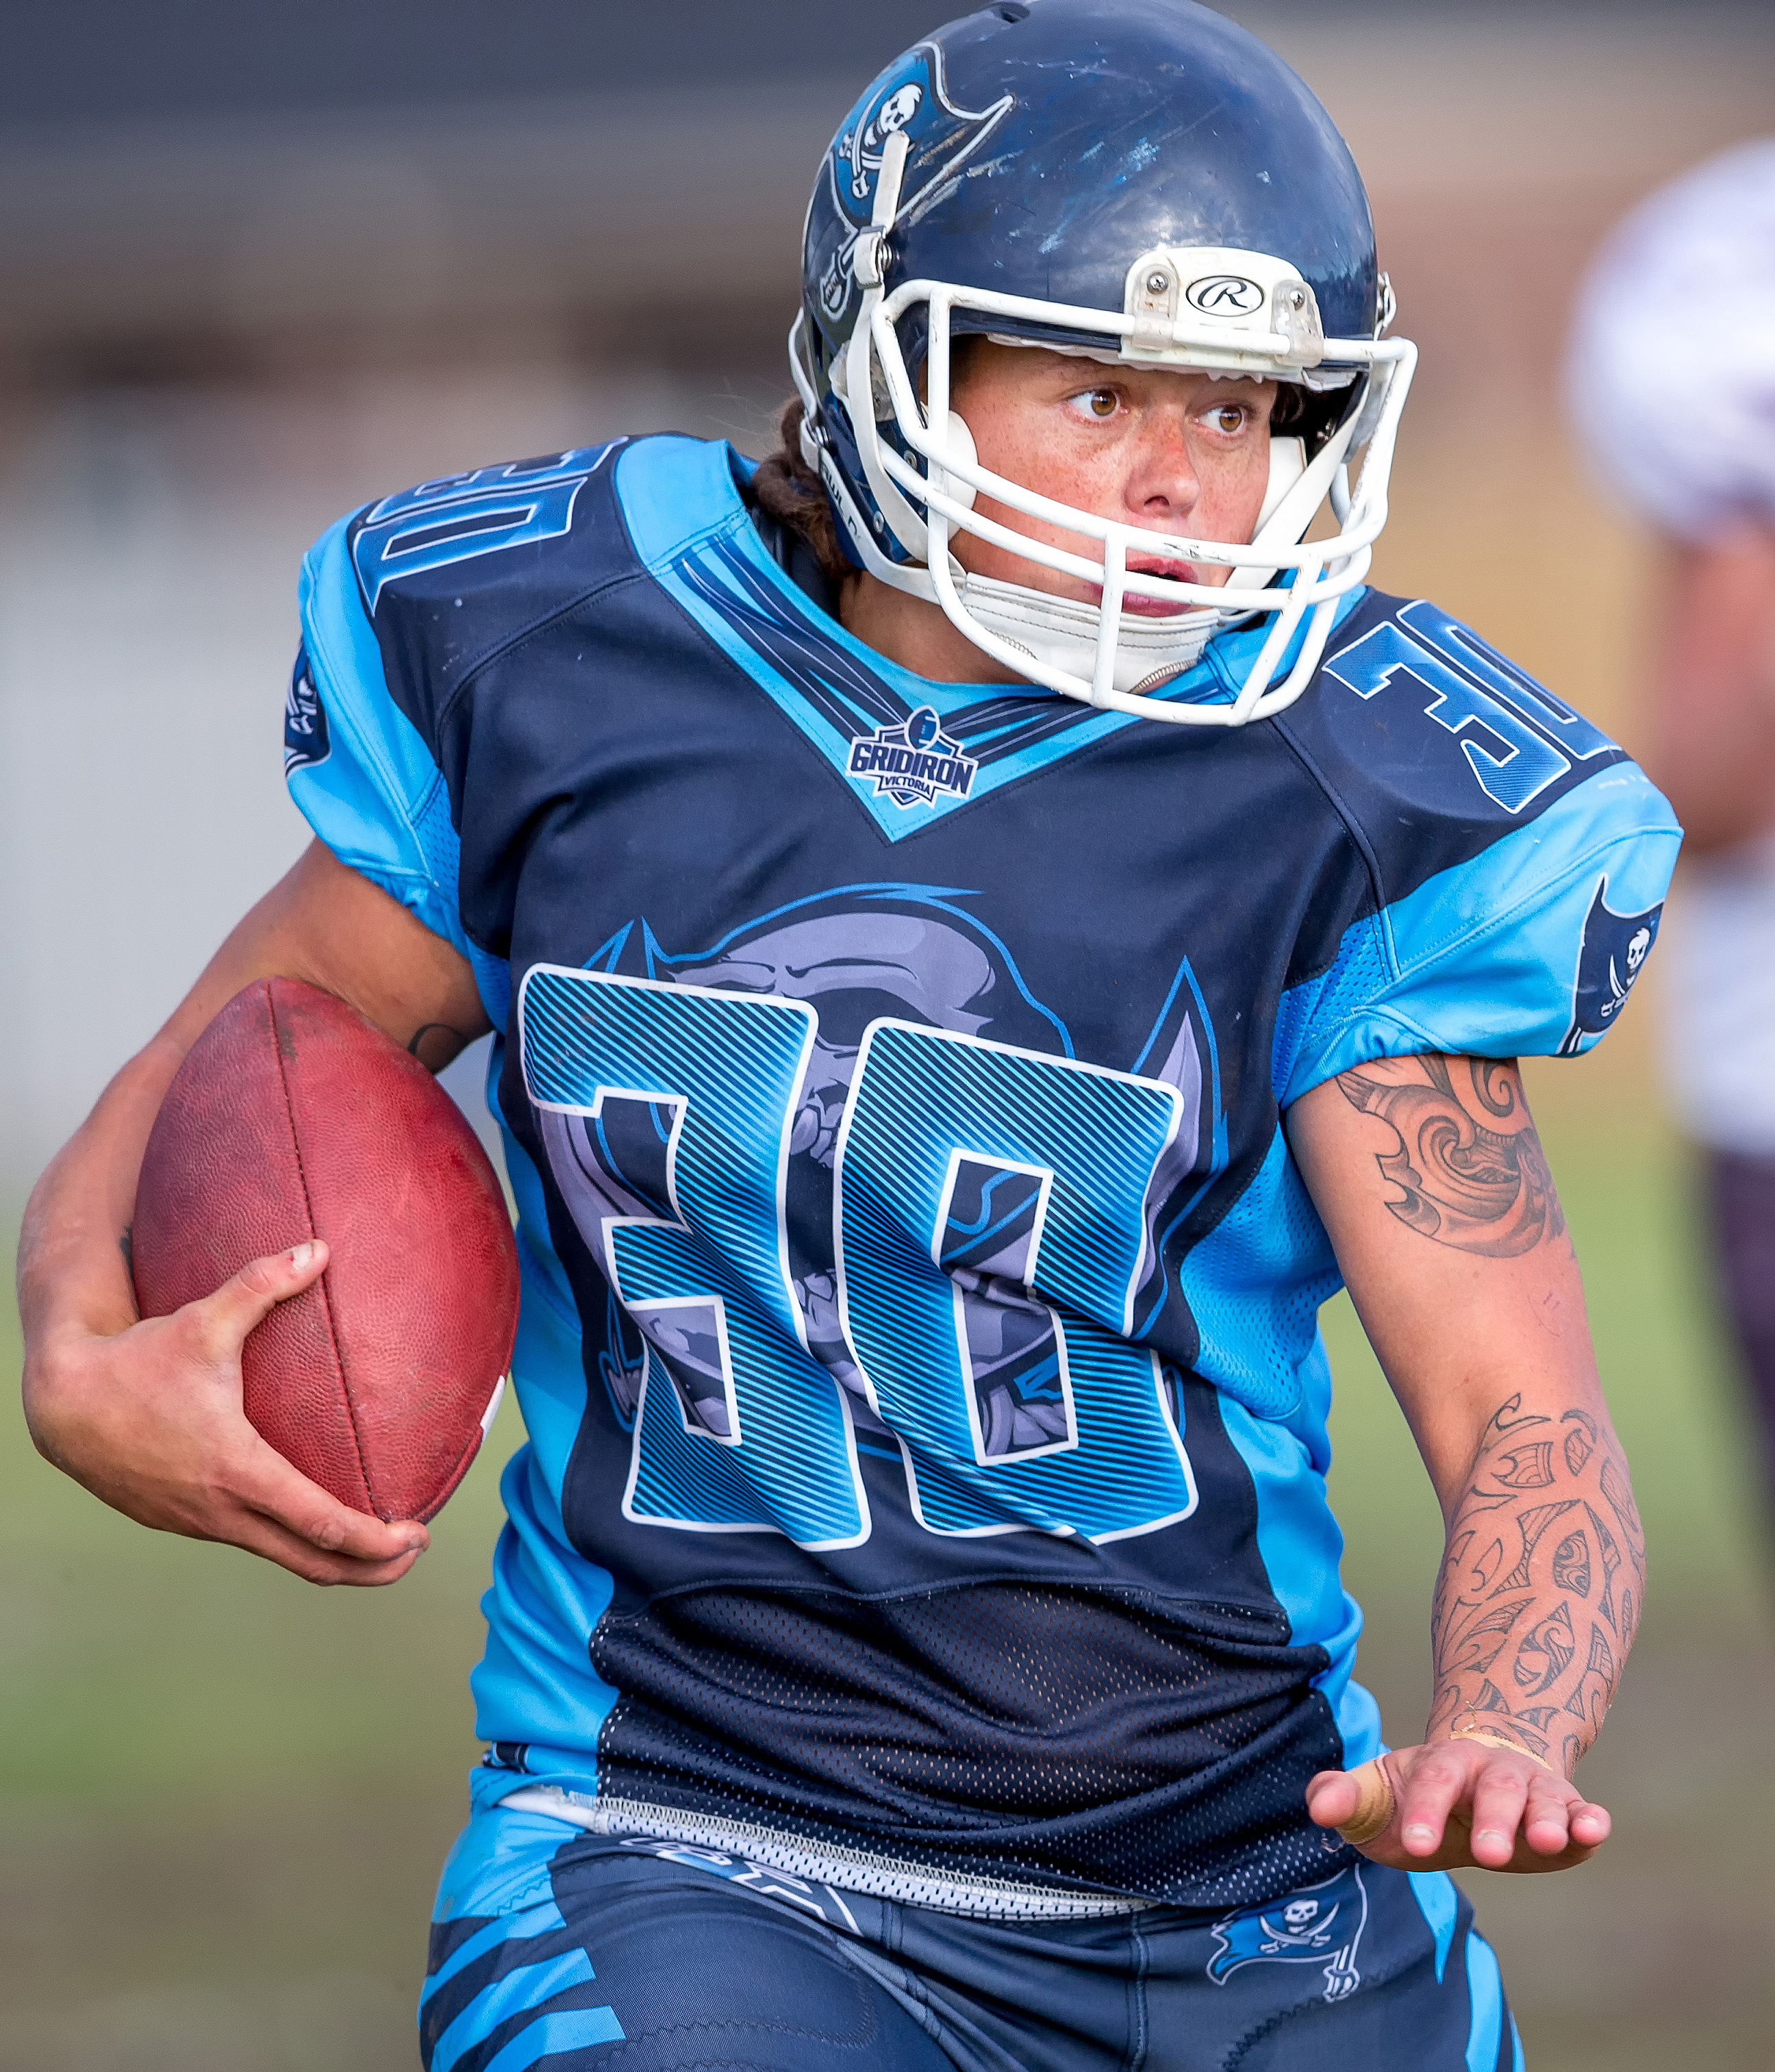
Gridiron Victoria, Richelle Cranston, women's, sports, action, gridiron football, blue, protective gear in sports, american football, football helmet, protective equipment in gridiron football, jersey, team sport, football equipment and supplies, helmet, defensive tackle, sportswear, headgear, personal protective equipment, player, ball game, boy, football player, competition event, shoe, six man football, competition, canadian football, championship, lacrosse helmet, sports equipment, product, baseball protective gear, lacrosse protective gear, tournament, baseball equipment